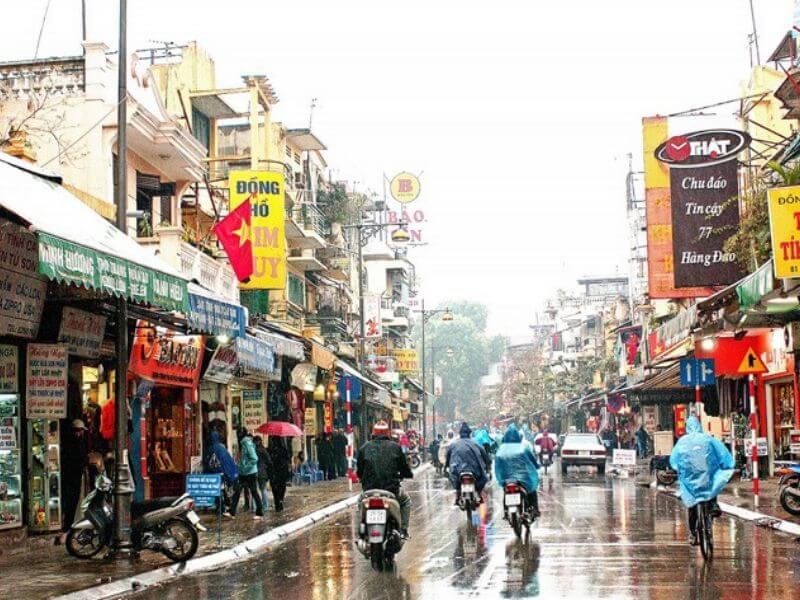
đây là khung cảnh xuất hiện vào lúc trời mưa ở một con đường